Sam Bradford

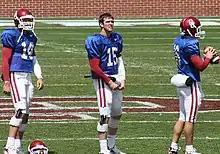
Bradford (left), Joey Halzle (center), and Hays McEachern (right) during spring practice in April 2007

In his first game for the Sooners, against the University of North Texas, Bradford completed 21 of 23 passing attempts for 363 yards and three touchdowns in a little over two quarters, breaking the school record for passing yards in a half, held by his quarterback coach Josh Heupel, with 350. The very next game, Bradford broke Heisman Trophy winner Jason White's school record for most consecutive pass completions with 22 (18 came in the first half and 4 at the start of the second).